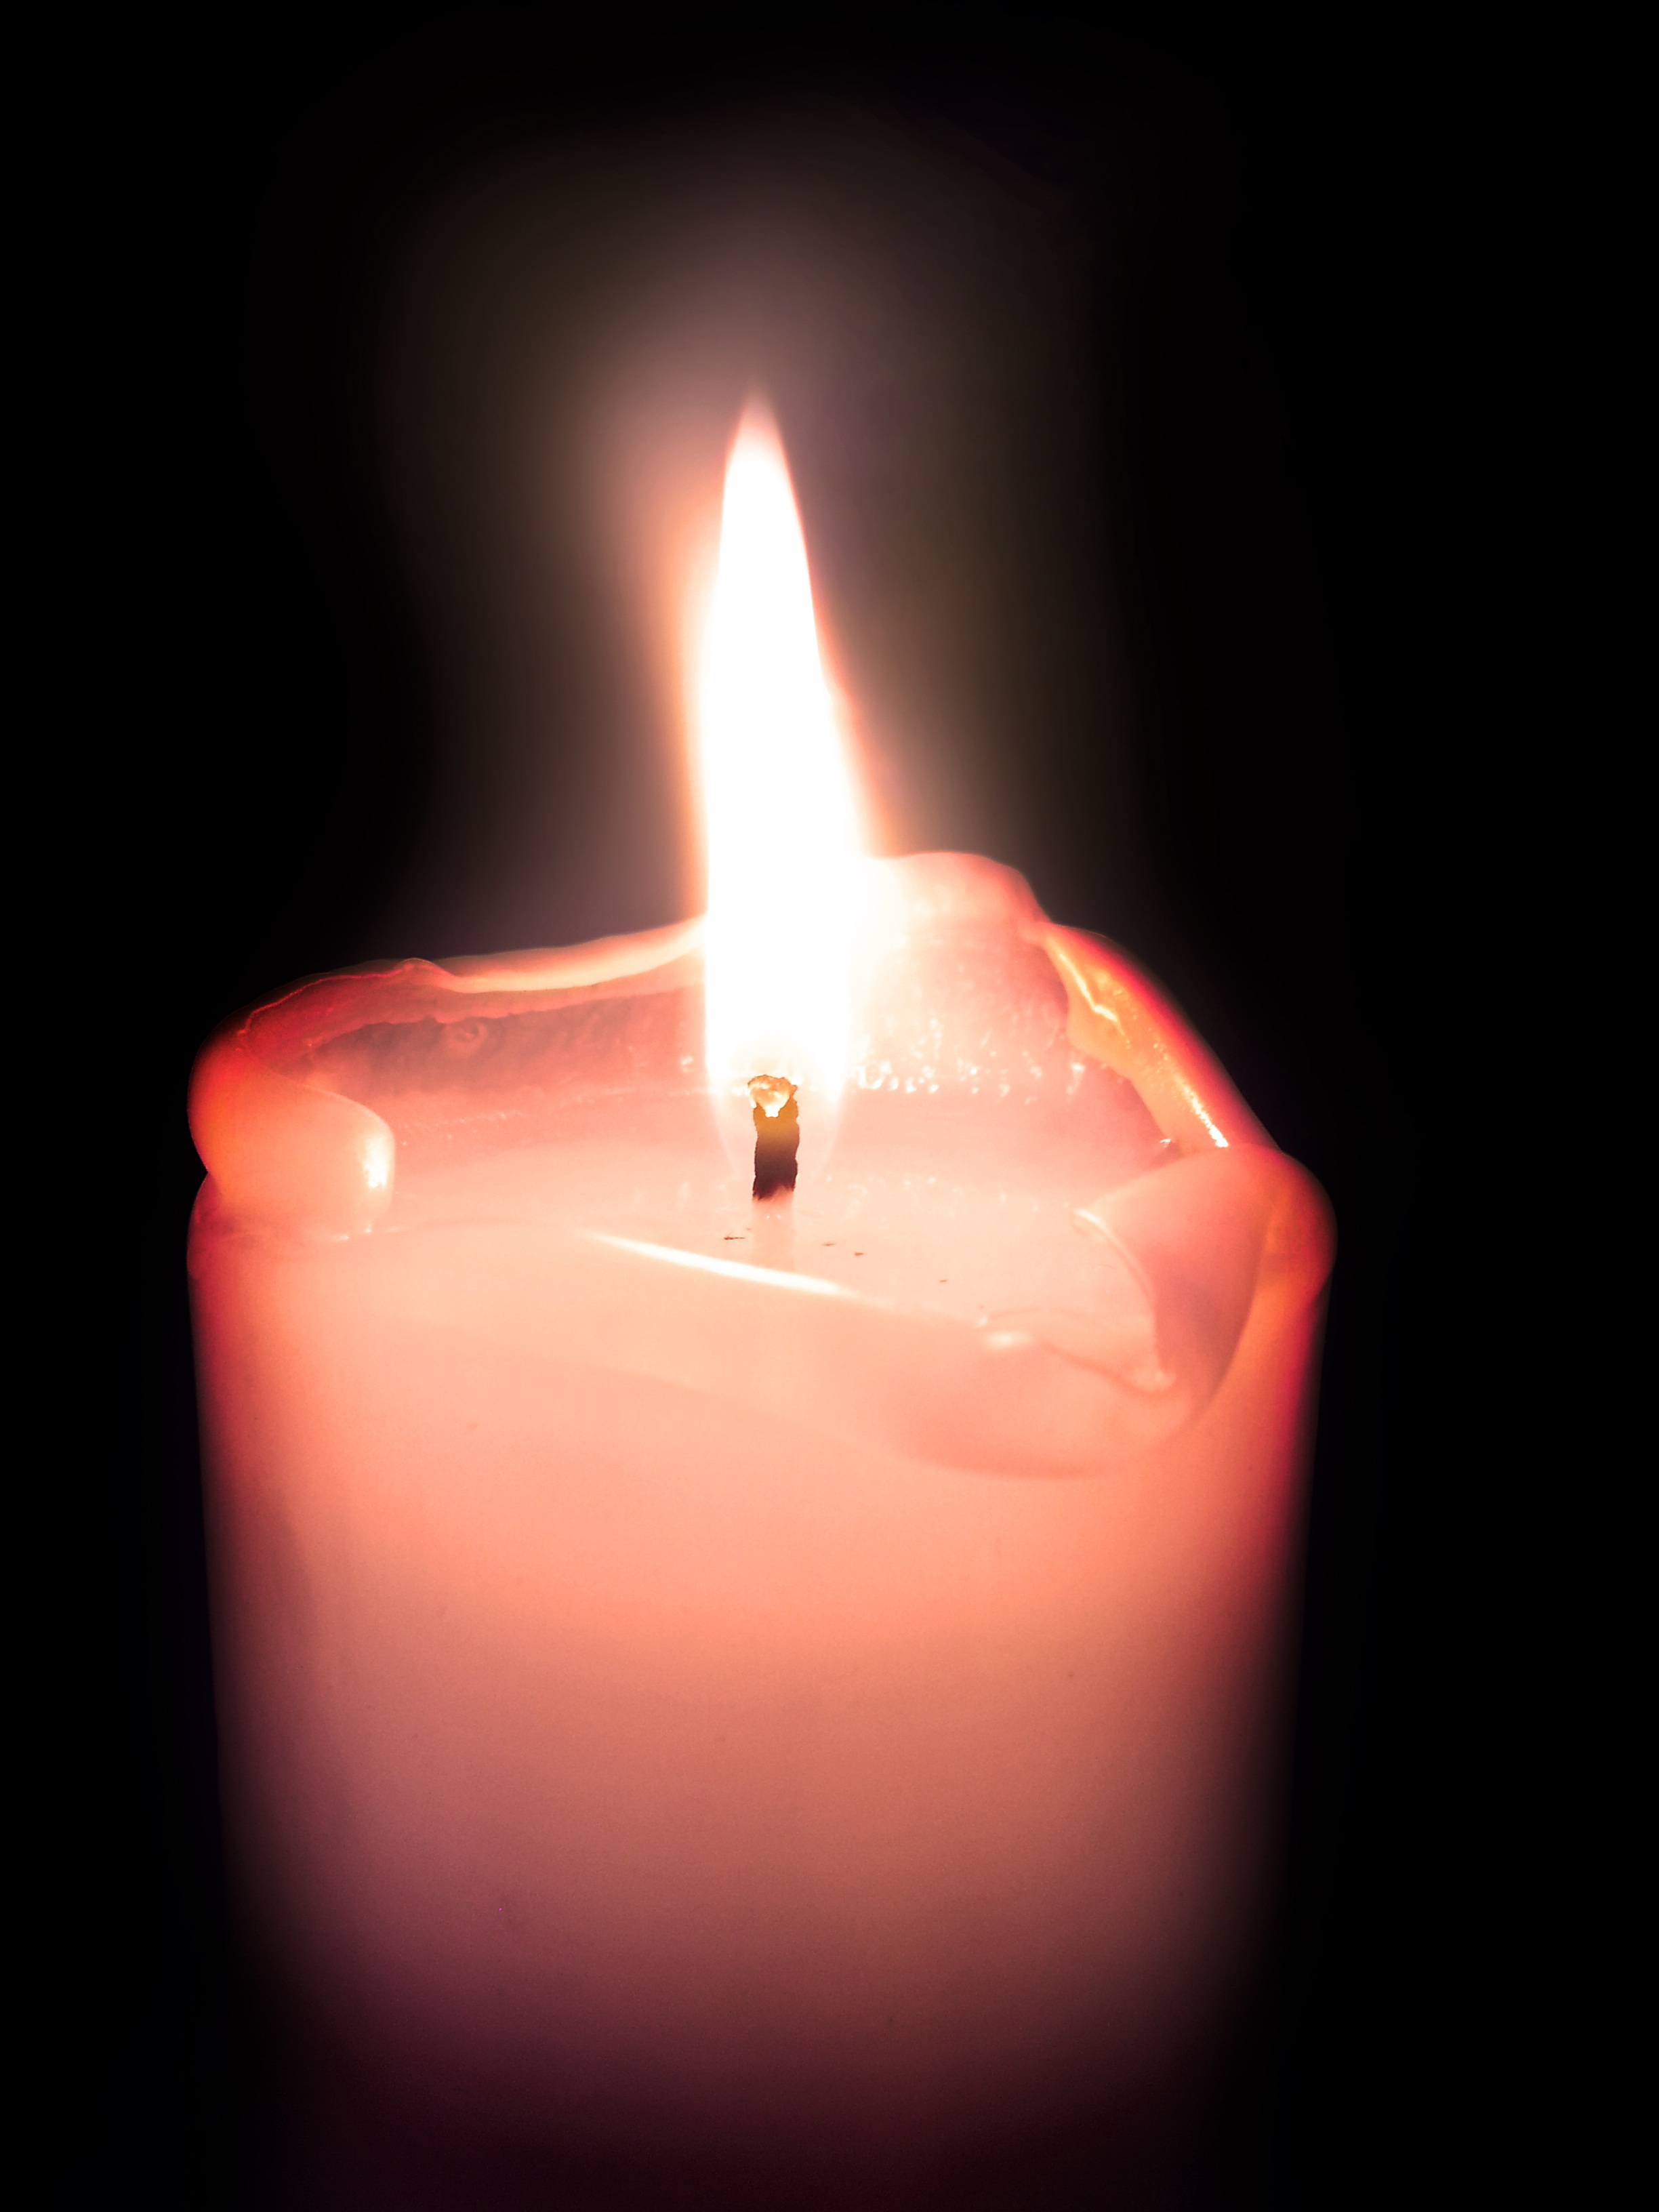
light, glowing, white, night, dark, celebration, love, decoration, lantern, red, symbol, natural, holiday, calm, flame, fire, romantic, darkness, black, candle, christmas, lighting, decor, burn, meditation, burning, scene, candlelight, traditional, flameless candle